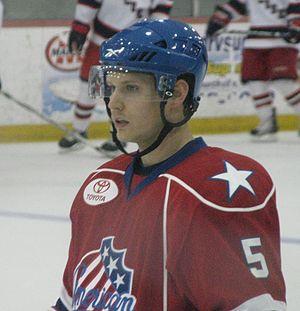
Clay Daniel Wilson est un joueur professionnel américain de hockey sur glace.